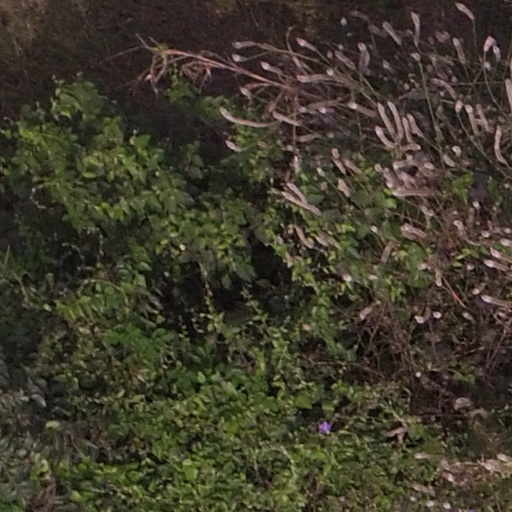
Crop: maize; corn